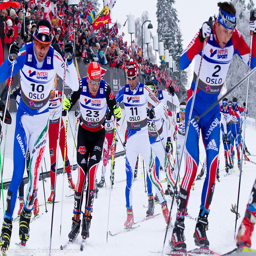
A large number of men are participating in a cross country ski event.
Triathlon skiers competing in a race surrounded by spectators.
A group of young men skiing across snow covered ground.
A large group of cross country skiers in a competitive race.
THERE IS AN OLYMPIC SKI RACE IN THE SNOW